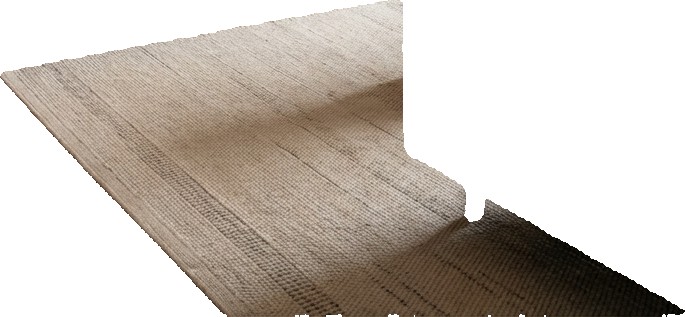
Surface category: rug